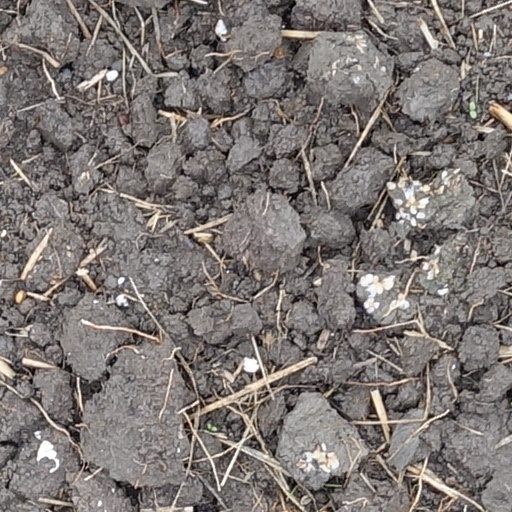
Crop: wheat